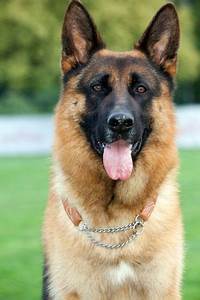
Label: cane